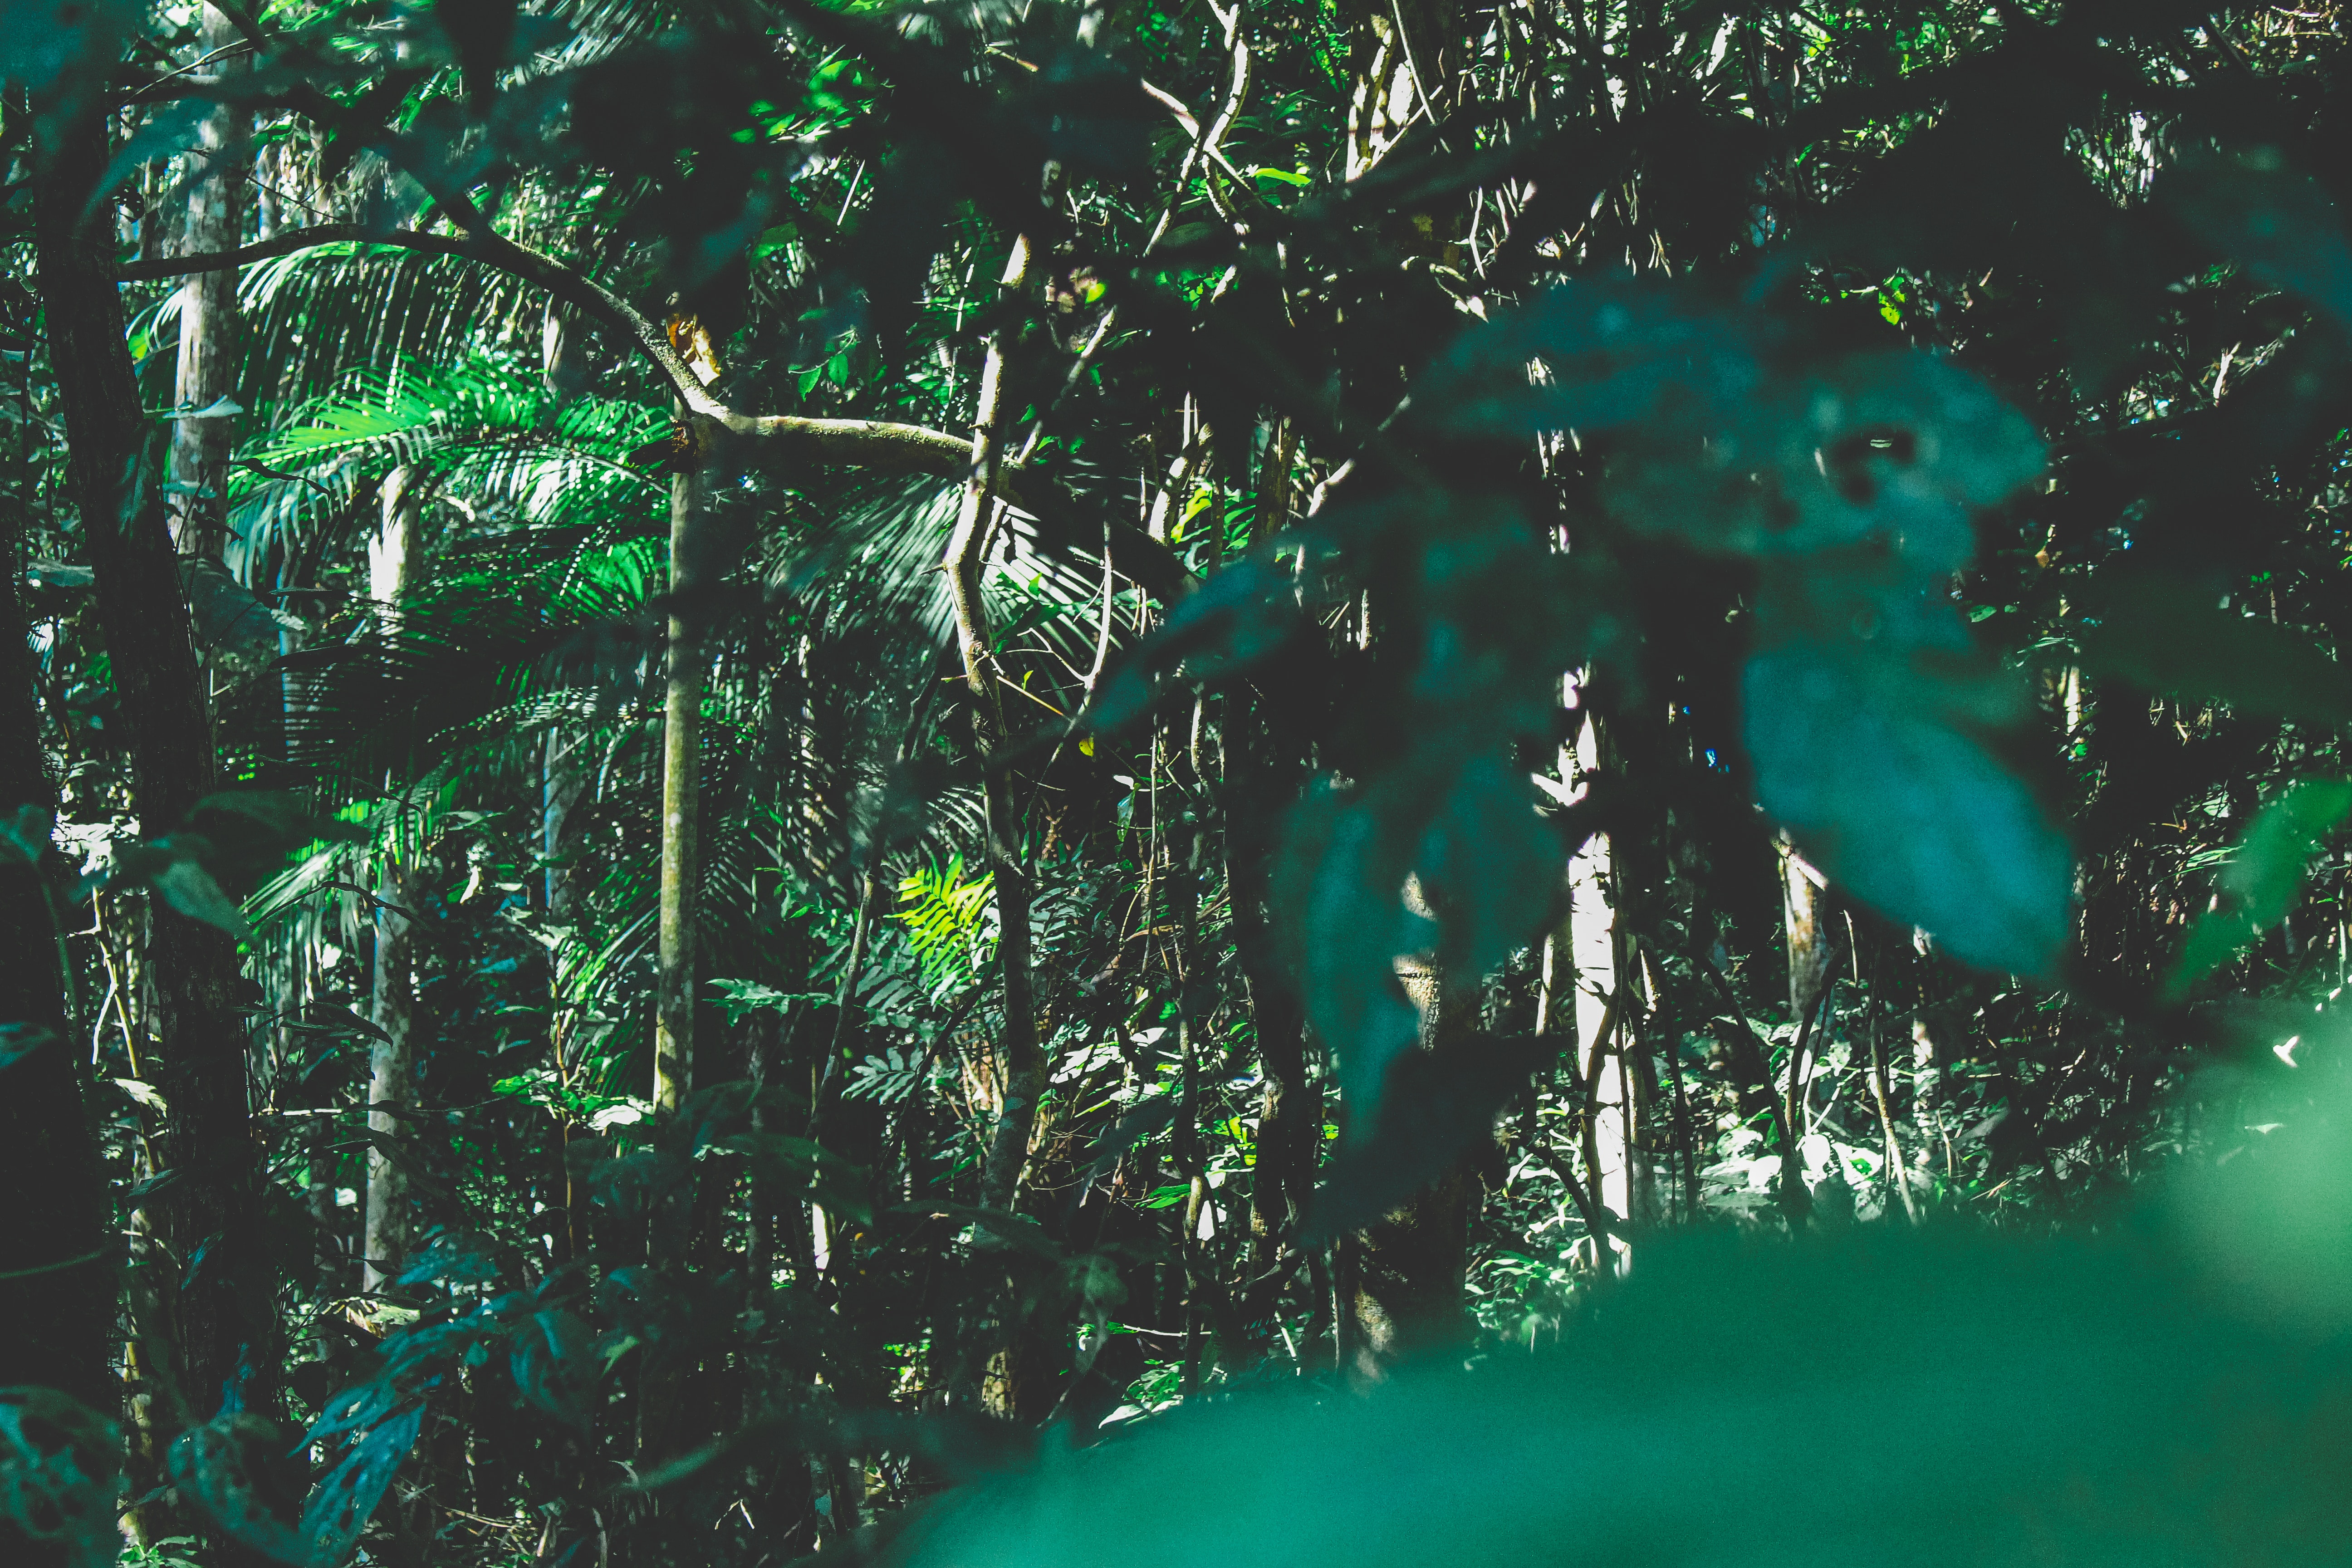
green, nature, vegetation, blue, natural environment, jungle, tree, forest, turquoise, nature reserve, water, leaf, rainforest, organism, plant, adaptation, old growth forest, world